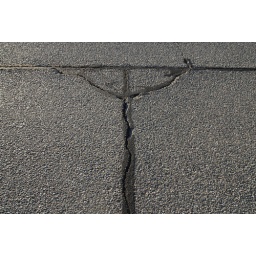
cross in the road